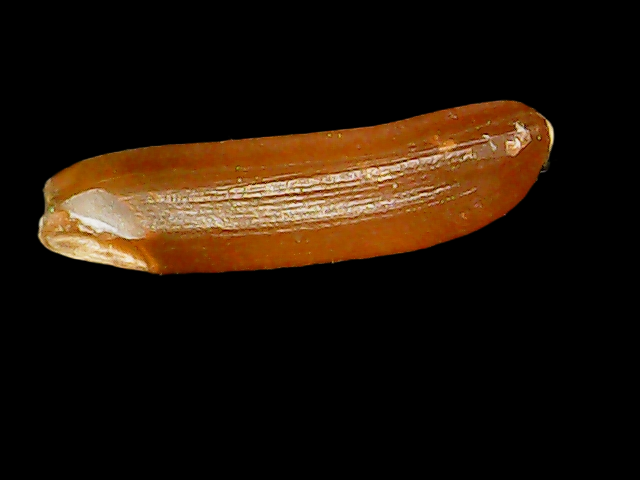
Rice variety: Binadhan20